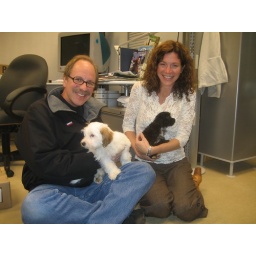
New puppies drop by the office